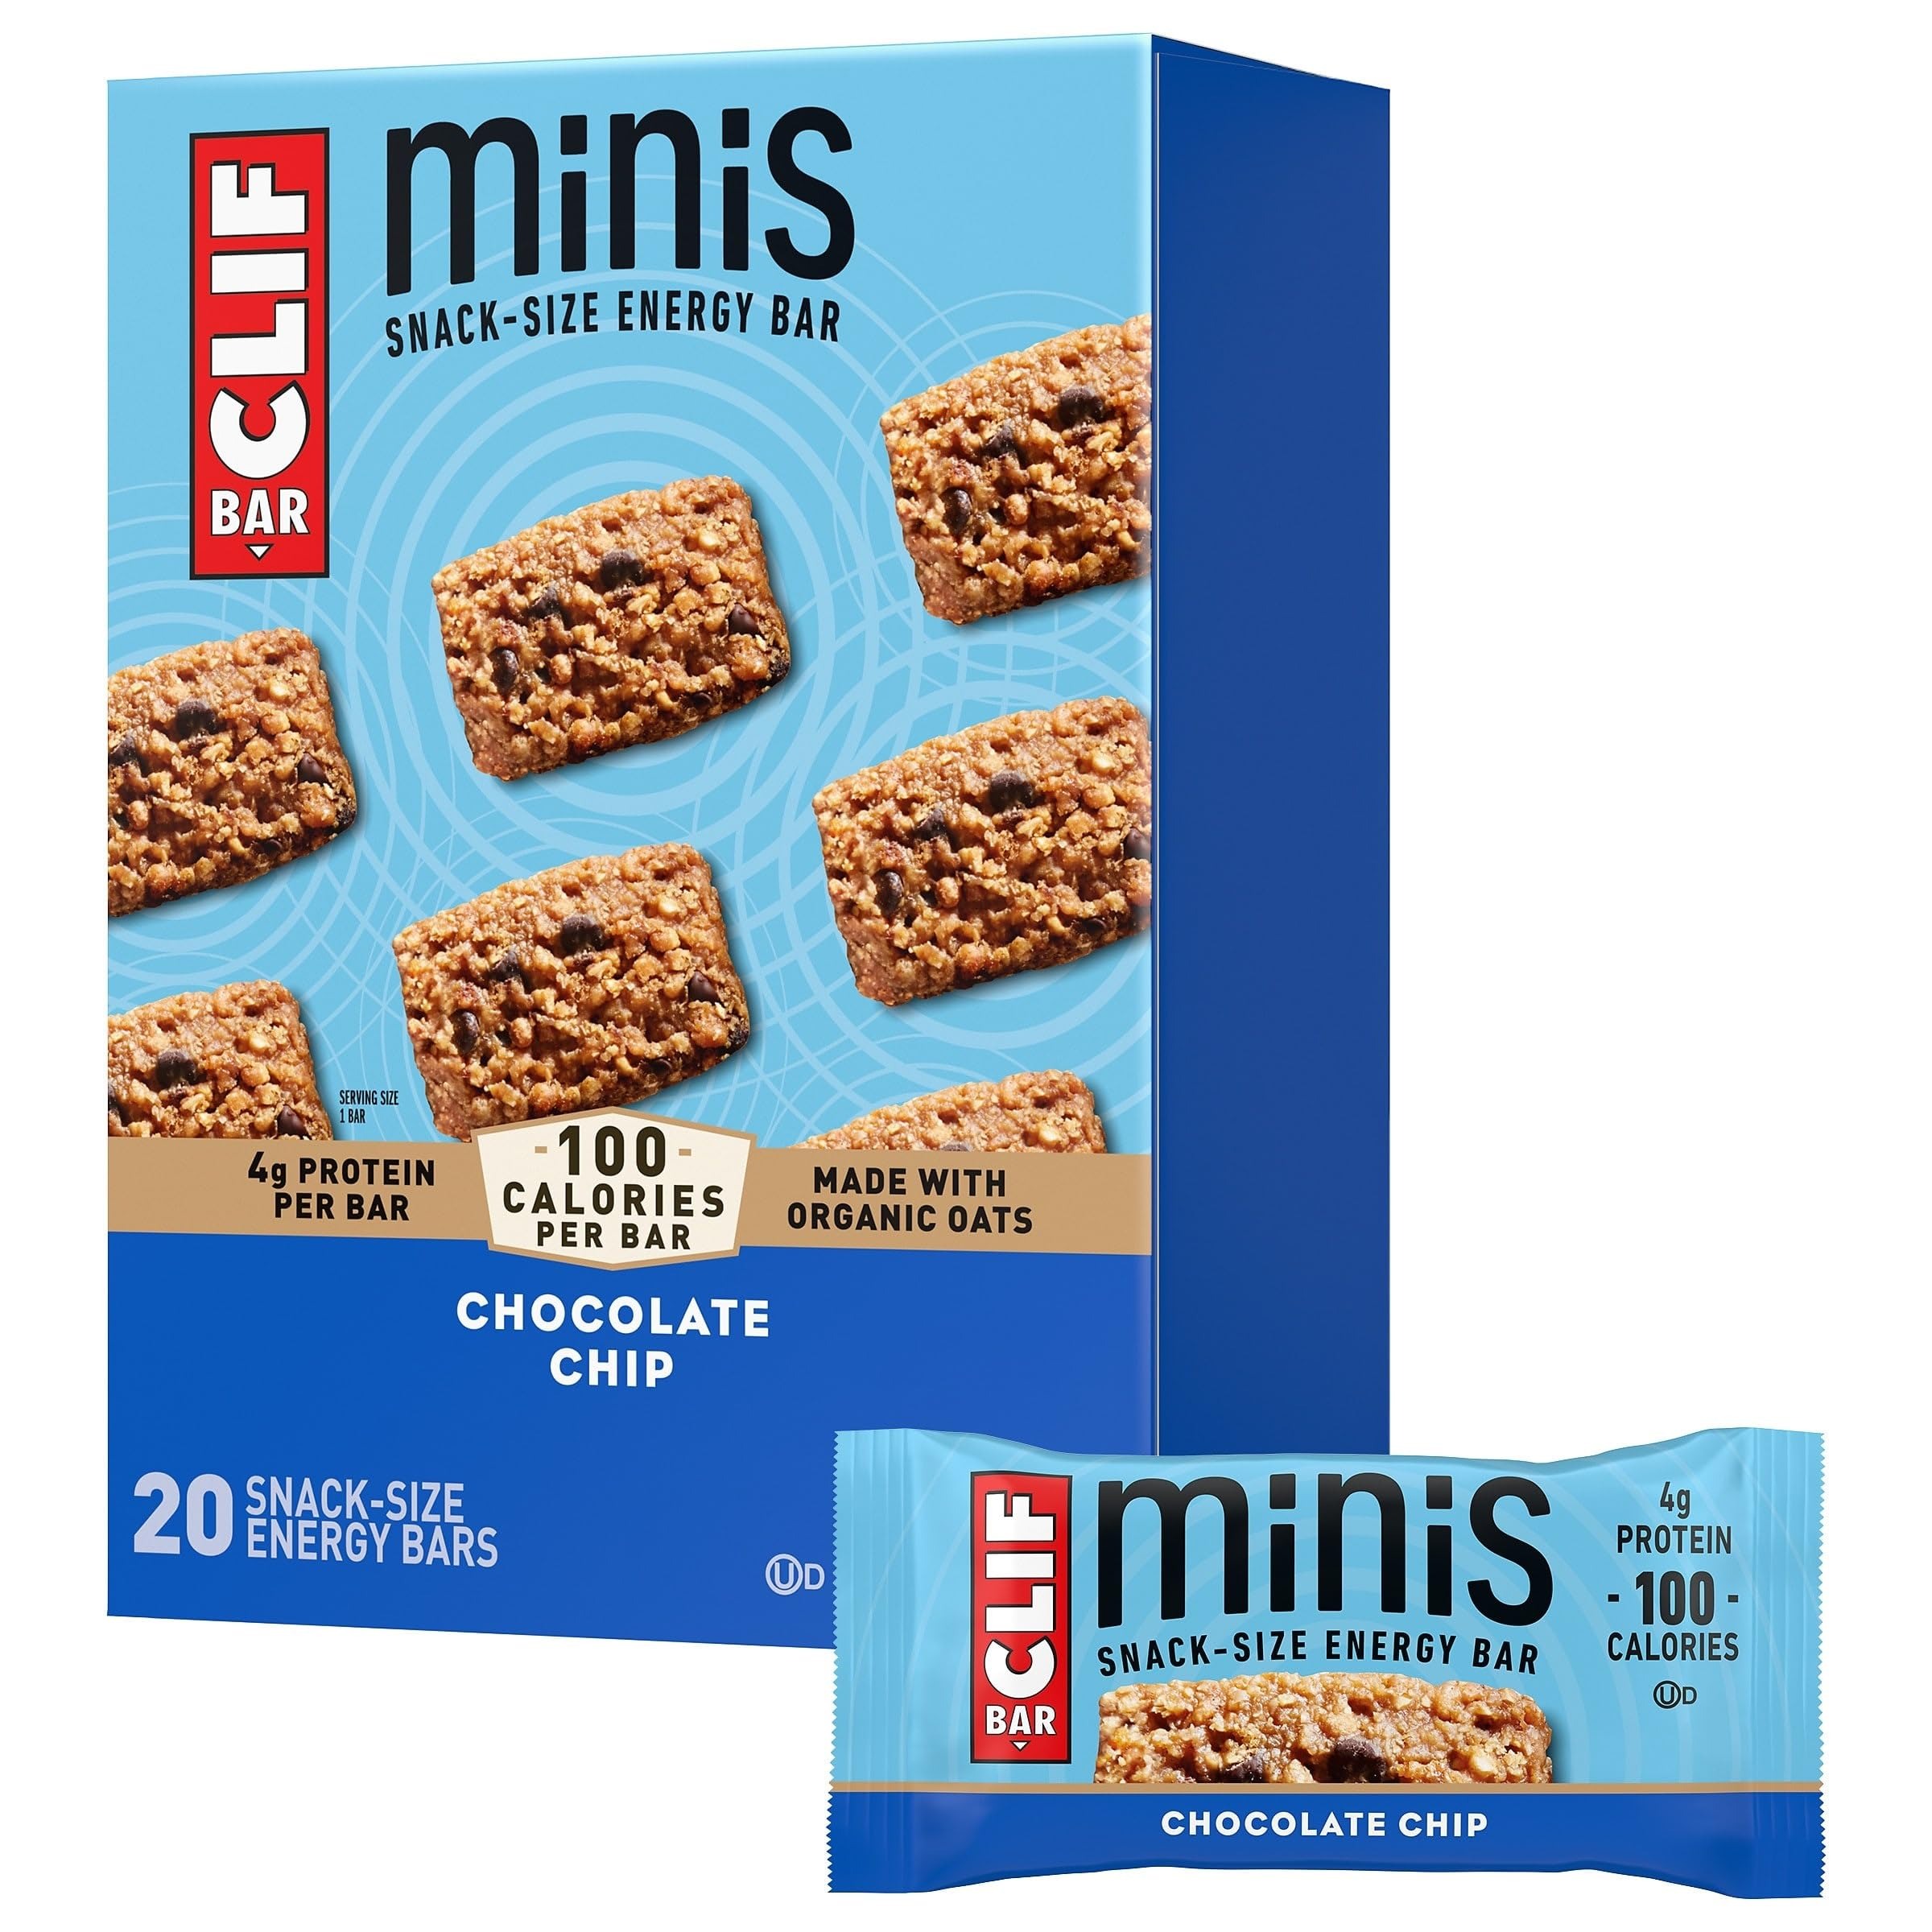
Item Name: Clif Bar Minis - Chocolate Chip - Made with Organic Oats - 4g Protein - Non-GMO - Plant Based - Snack-Size Energy Bars - 0.99 oz. (20 Pack)
Bullet Point 1: WHOLESOME INGREDIENTS: CLIF Minis are non-GMO and made with whole food, plant-based ingredients like organic rolled oats - keeping your energy up never felt (or tasted) so good (packaging may vary)
Bullet Point 2: MINI, BUT MIGHTY: Purposefully crafted with a mix of protein, fat, and carbohydrates, Clif Bar Minis are perfectly portioned with 100-110 calories and 4-5g of protein per bar for when you need a little extra energy
Bullet Point 3: CLASSIC CHOCOLATE CHIP FLAVOR: Deliciously made with sustainably sourced chocolate for the craveable taste of a freshly baked favorite
Bullet Point 4: CRAFTED WITH PURPOSE: Clif Bar Minis are made in LEED certified bakeries that use renewable electricity* as part of our mission to help support a more sustainable food system
Bullet Point 5: ON-THE-GO ENERGY: Whether you need sustained energy for a quick run, long stroll, or short workout, Clif Bar Minis deliver delicious energy that’s all wrapped up and ready to go
Value: 19.8
Unit: Ounce

Price: 16.99